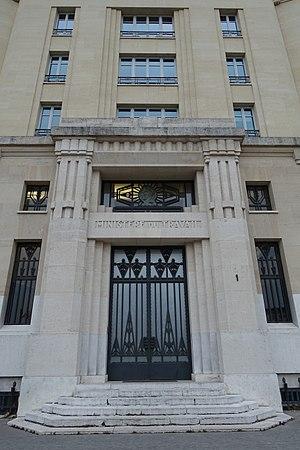
Grenelle est une ancienne commune française de l’ancien département de la Seine annexée à Paris en 1860.